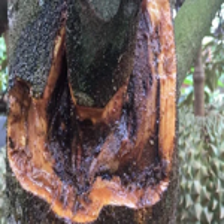
Label: stem_cracking_ gummosis